Amman

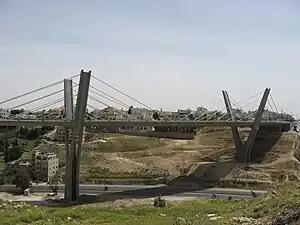
Abdoun Bridge, considered one of Amman's landmarks

Residential buildings are limited to four stories above street level and if possible another four stories below, according to the Greater Amman Municipality regulations. The buildings are covered with thick white or beige limestone or sandstone. The buildings usually have balconies on each floor, with the exception of the ground floor, which has a front and back yard. Some buildings make use of Mangalore tiles on the roofs or on the roof of covered porches. Hotels, towers and commercial buildings are either covered by stone, plastic or glass.